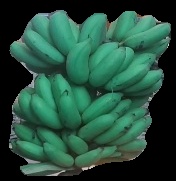
Variety: elakki-bale
Grade: grade2